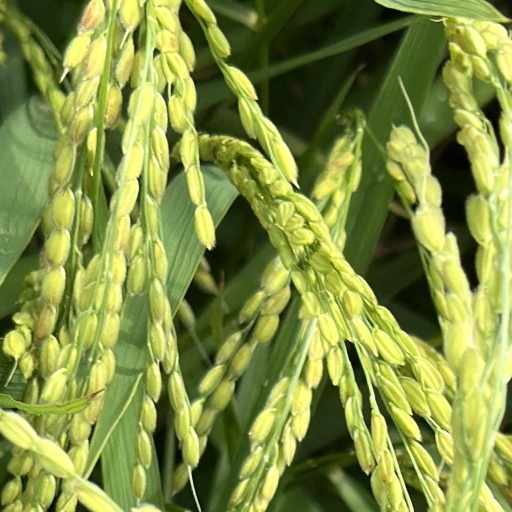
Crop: rice